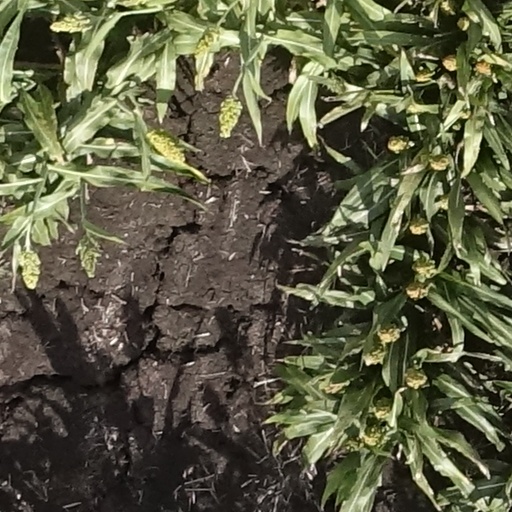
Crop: sorghum